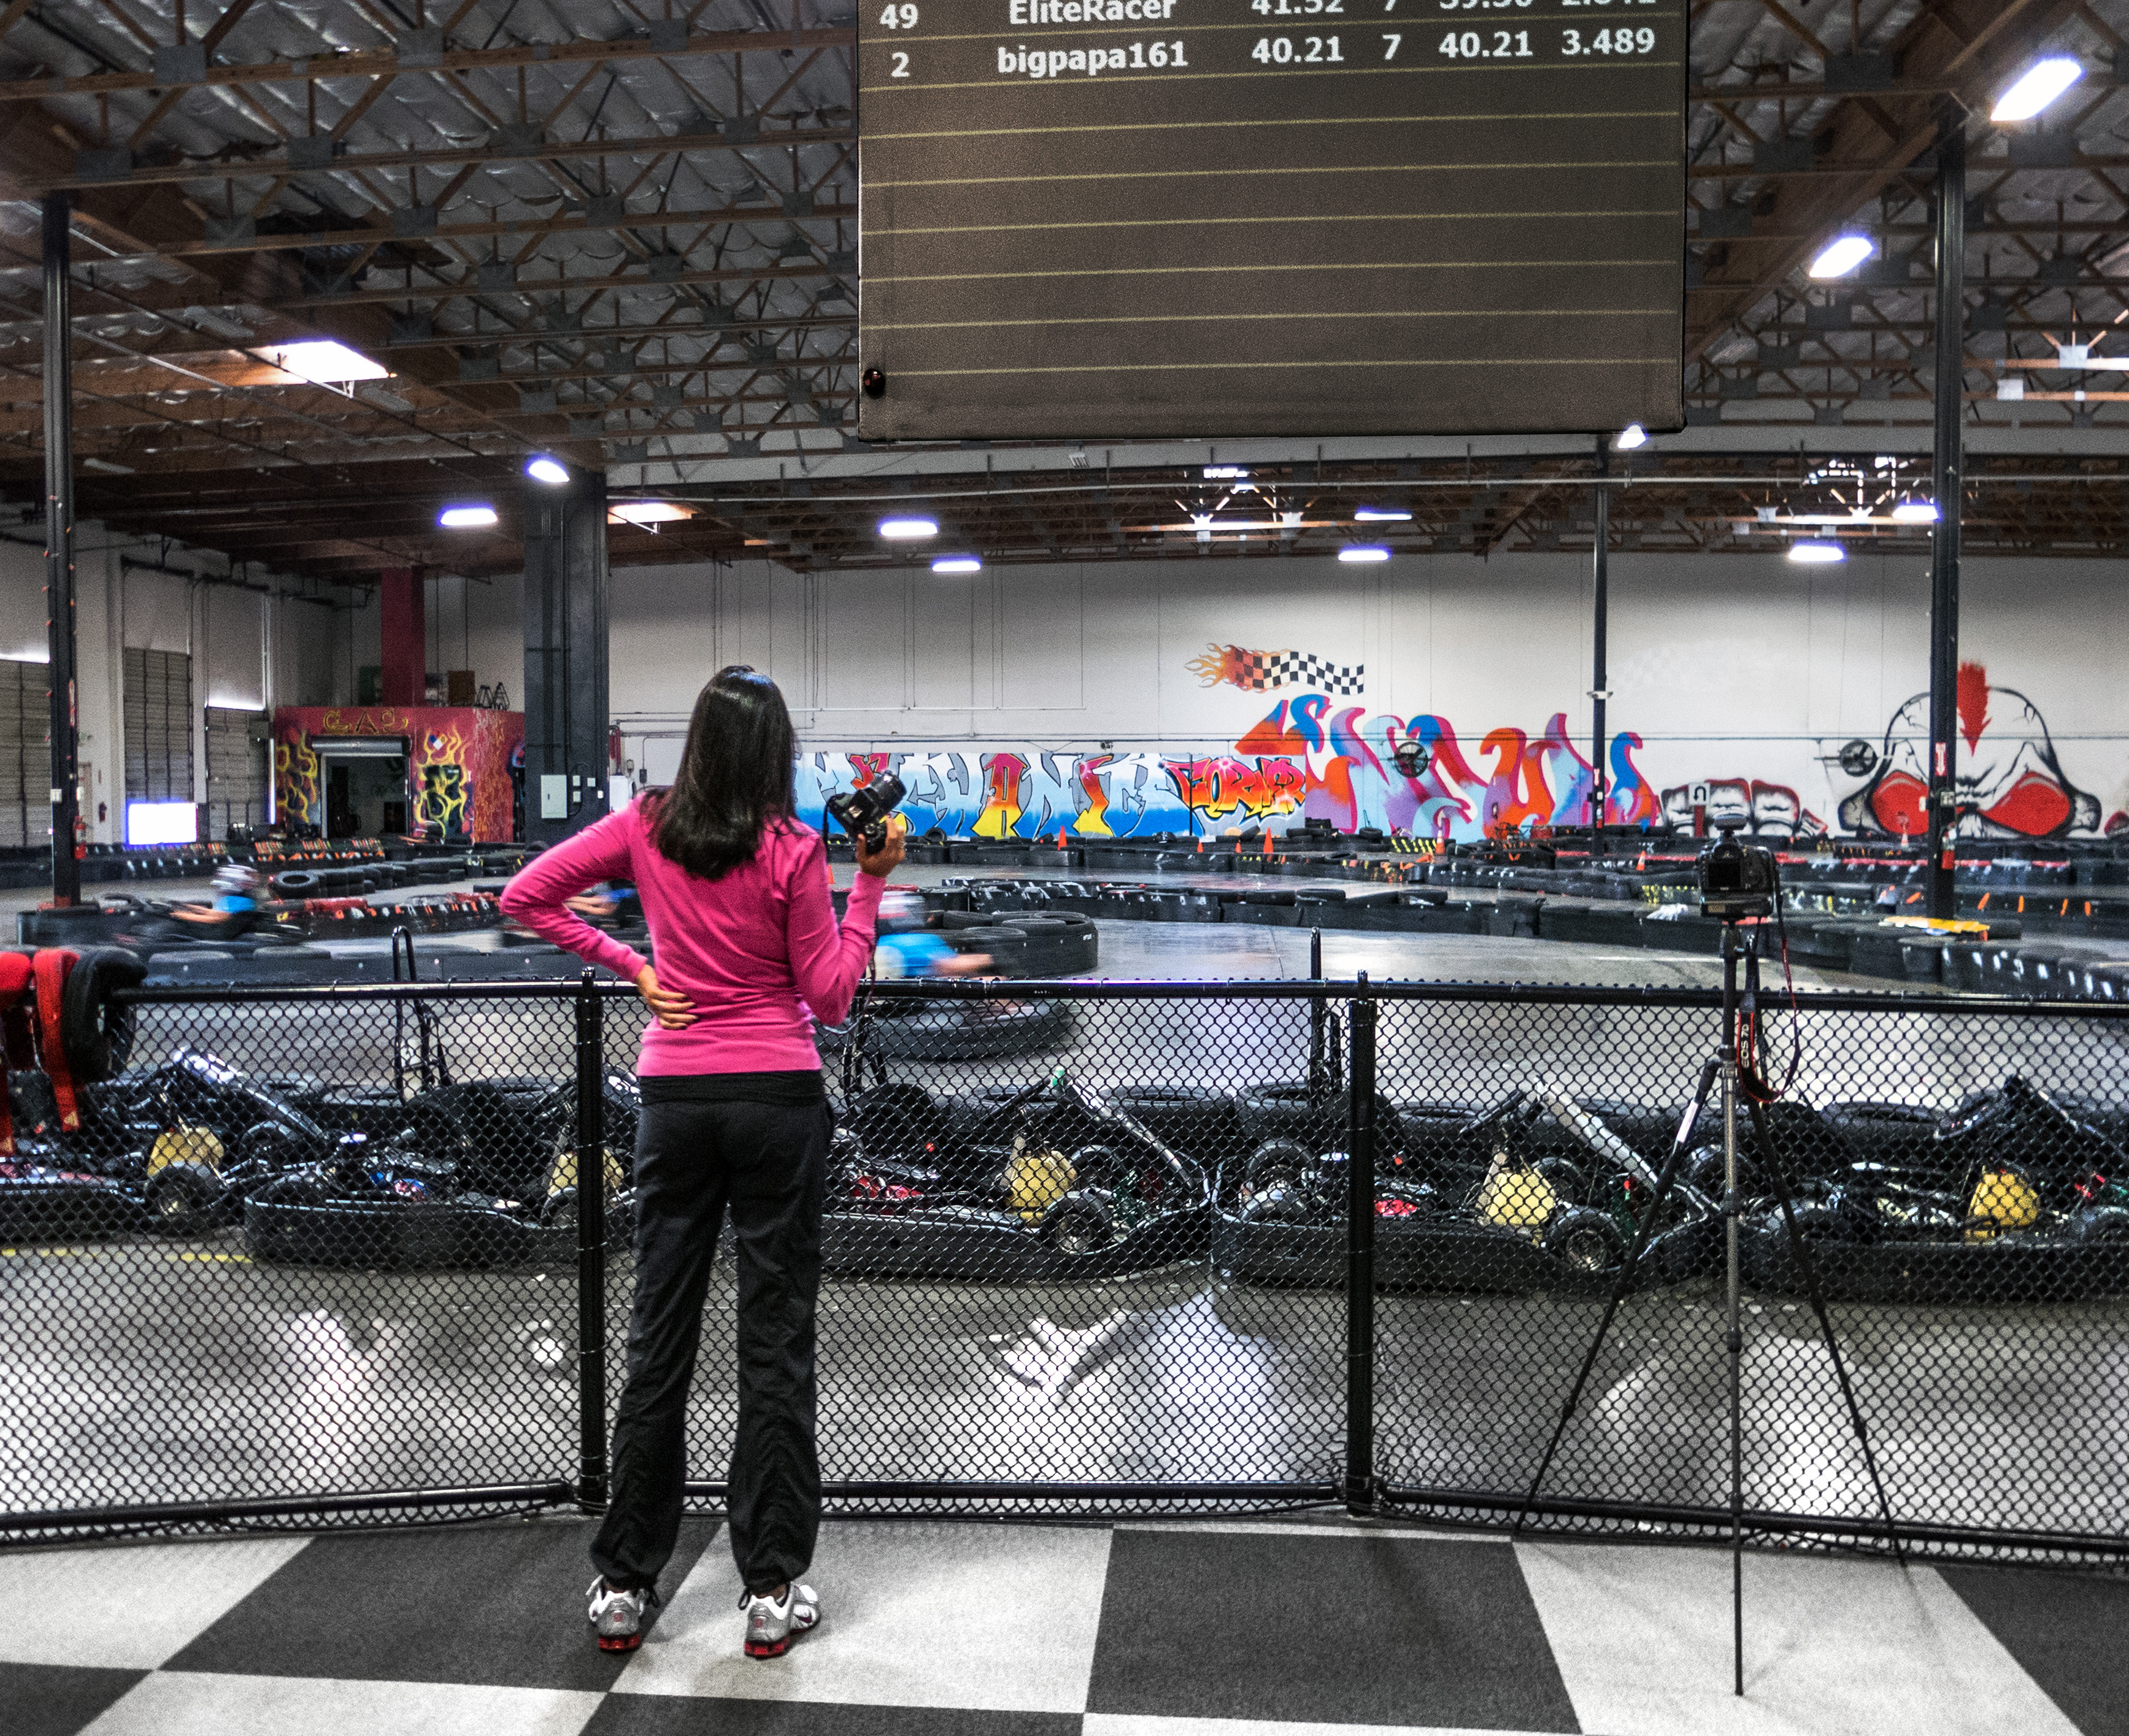
structure, arena, sports, ice rink, sport venue